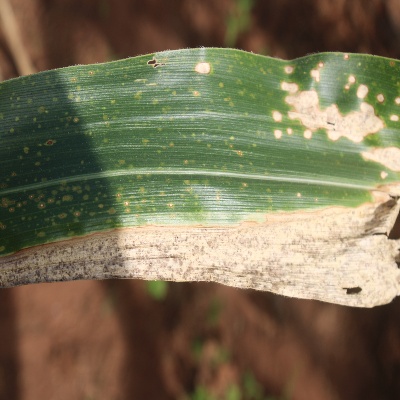
Crop: Maize
Condition: leaf spot